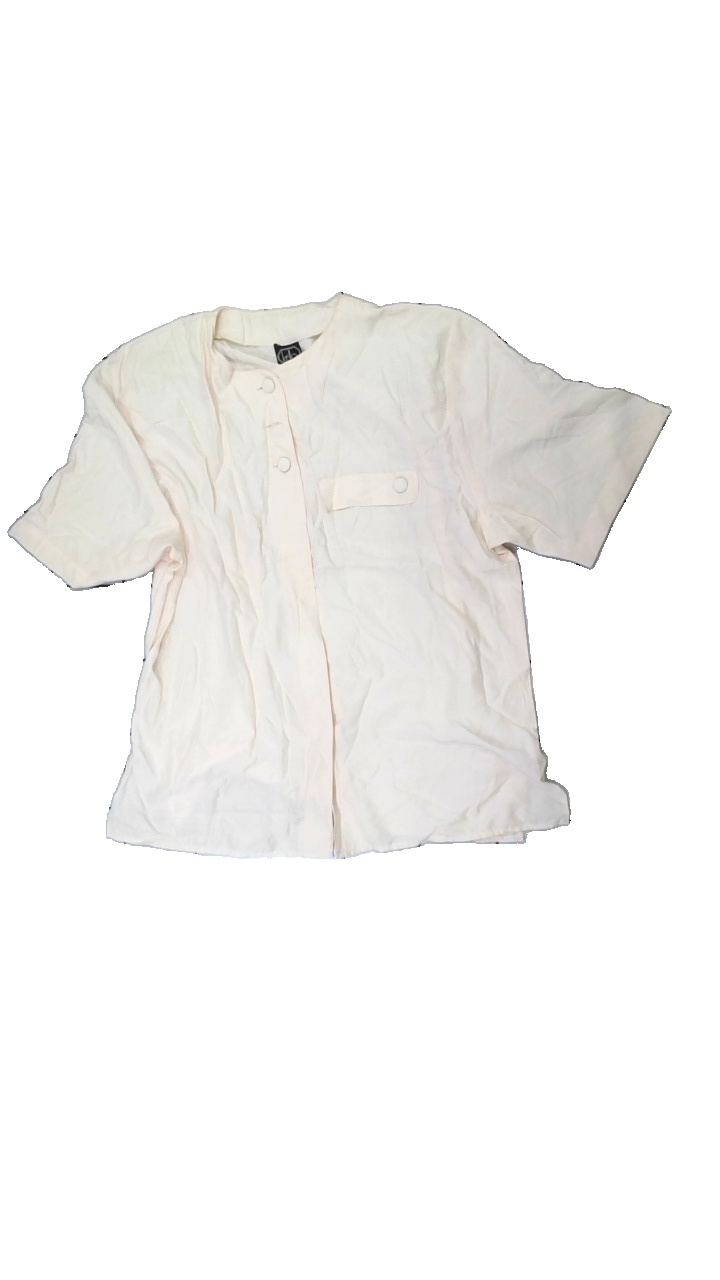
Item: Top (Ladies)
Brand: Kello
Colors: Beige
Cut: Regular
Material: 70% visc 30% poly
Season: All
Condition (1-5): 3
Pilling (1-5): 4
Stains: Minor
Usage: Export
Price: <50